Ramiro Garcés of Viguera

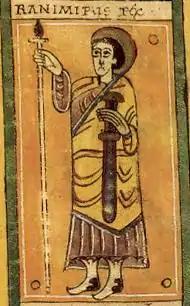
Image of Ramiro from the "Codex Vigilanus".

Ramiro Garcés (Basque: "Ramiro Gartzia"; died 9 July 981) was the first King of Viguera, since the establishment of the kingdom in 970 until his death in 981. He was the eldest son of García Sánchez I of Pamplona with his second wife, Teresa Ramírez of León. It is suggested that while Teresa pushed for the disinheritance of García's eldest son Sancho II of Pamplona in favour of Ramiro, García compromised and willed the region of Viguera to Ramiro with the title of king.